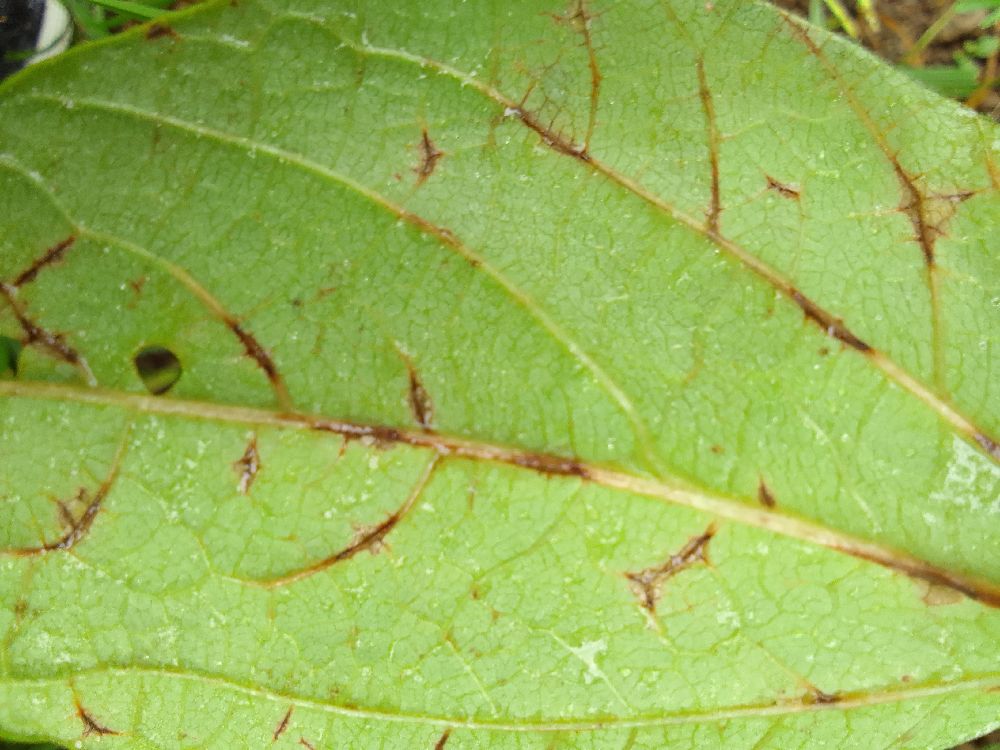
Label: anthracnose